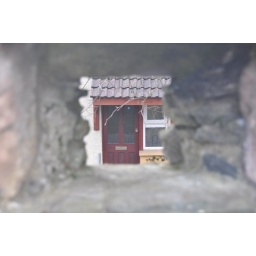
A residential door seen through a mustket port in the city wall in Derry, Ireland